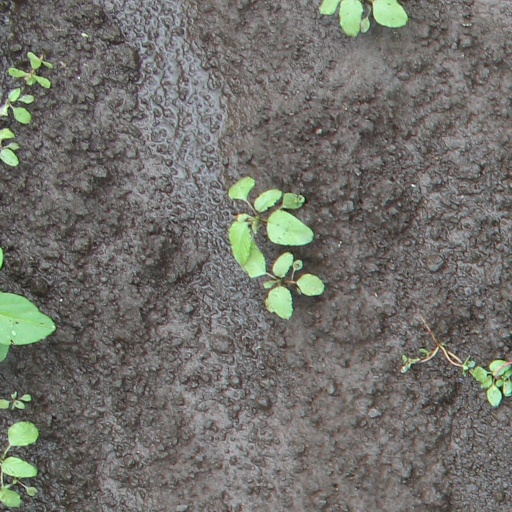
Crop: soybean